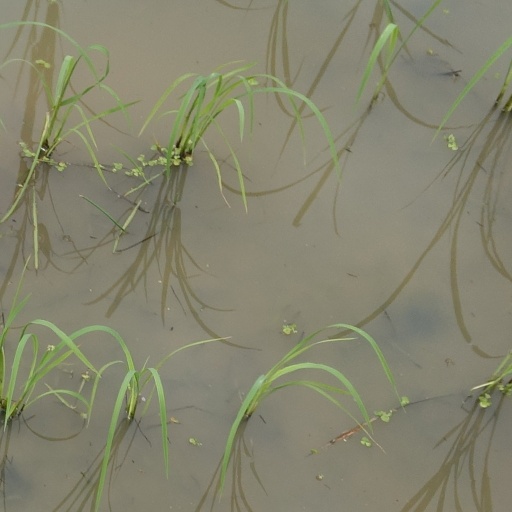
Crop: rice